Type B ship

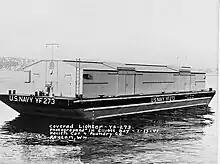
FY-273 covered lighter barge

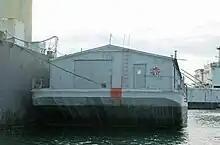
YFN-958 a covered lighter barge, non-self-propelled, built by Mare Island Navy Shipyard in 1944. Light Displacement 188 tons. Full Displacement 688 tons.

YF barges were self-propelled. YFN barges were not self-propelled. YFN worked near shore in harbors, rivers, and other protected waters, and could carry a load of 550 long tons. They had steel hulls, were 110 feet long, had a 32-foot beam and maximum draft of 8 feet. The Pacific Bridge Company built 27 YFN freight barges in 1943 (YFN-576 – YFN-603). Pollock-Stockton Shipbuilding Company built FN-619 to FN-742 and YFN-998 to YFN-1016.